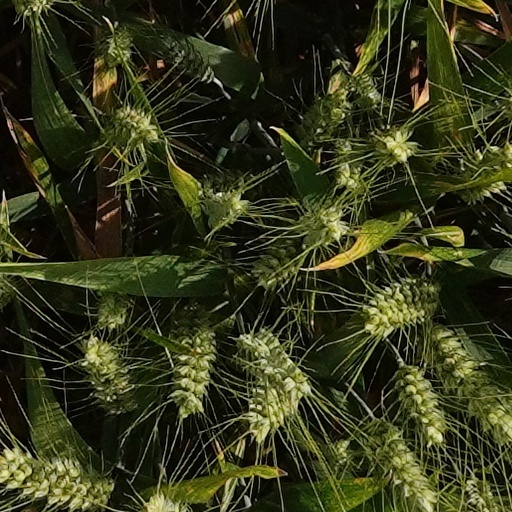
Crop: wheat